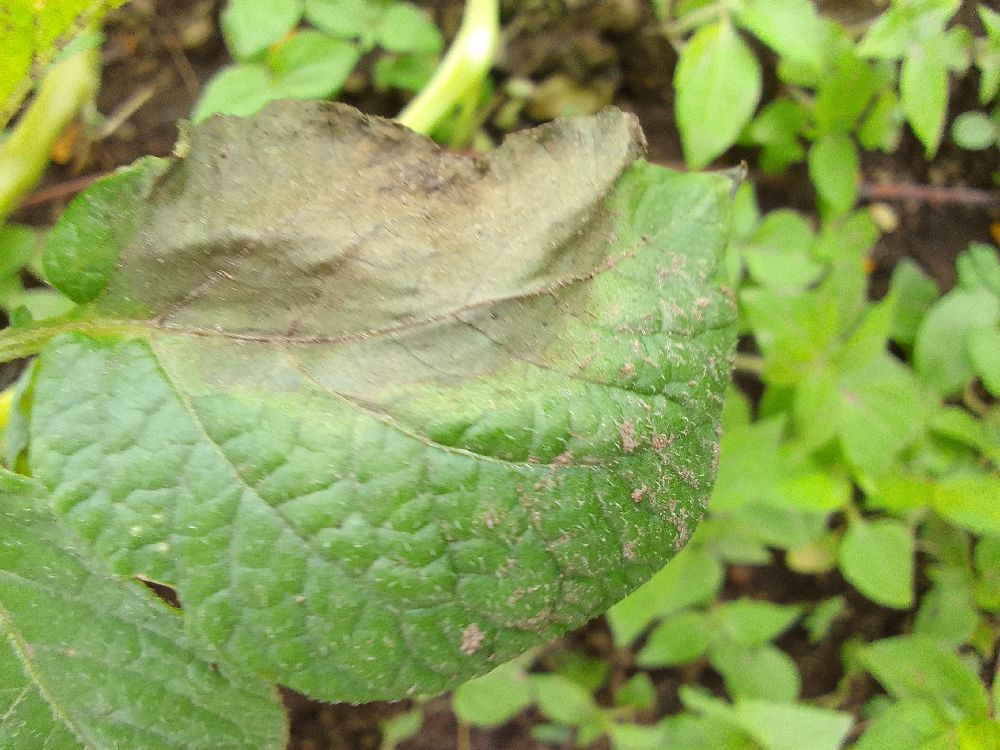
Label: Late blight